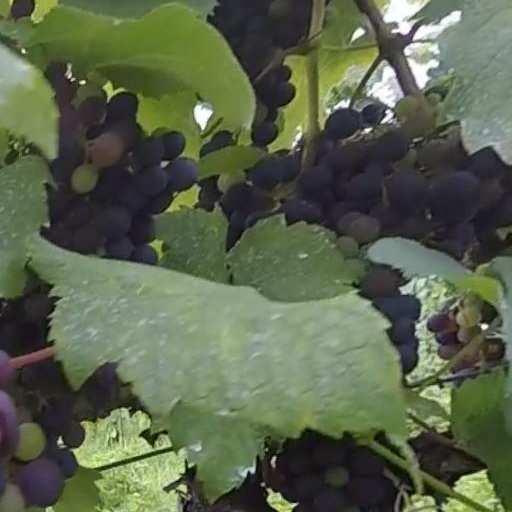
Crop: grape